Marvin Kent

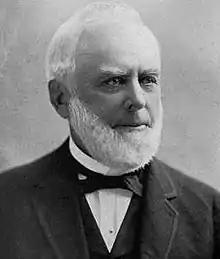

Marvin Kent (September 21, 1816 – December 10, 1908) was a railroad president, politician, and businessman from Portage County, Ohio, United States, best known as the namesake of the city of Kent, Ohio, which was previously known as Franklin Mills.